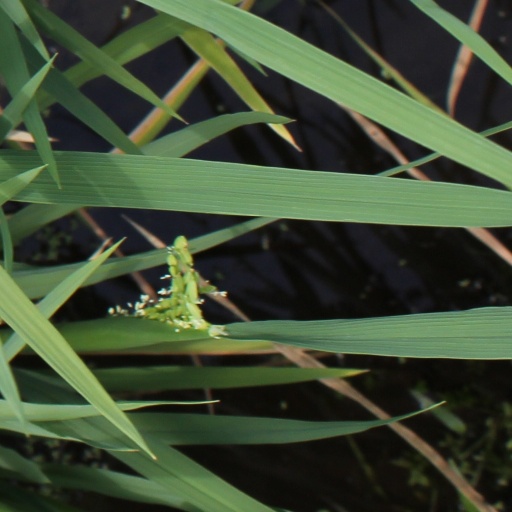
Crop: rice